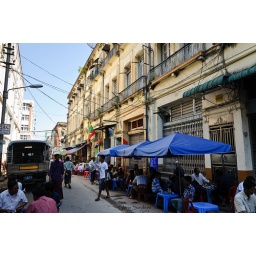
A Burmese tea house on the street in downtown Yangon.Yangon, Burma